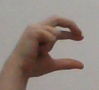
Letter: thal